Scymnini

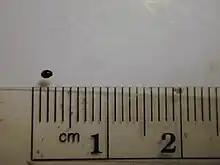
This "Nephus" species, like most Scymninae, is 1-2 mm long

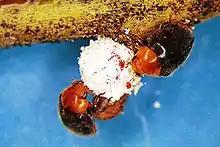
"Cryptolaemus montrouzieri" With aphids

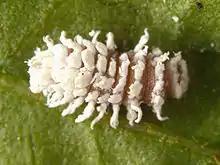
Larva of "Cryptolaemus montrouzieri" with wax secretions

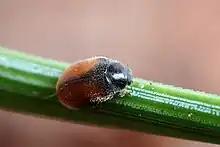
Striped dwarf pine ladybird ("Scymnus suturalis")

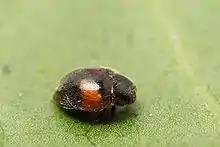
Tansy dwarf ladybug ("Scymnus interruptus")

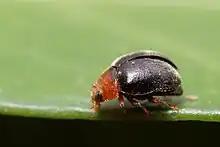
Hop dwarf ladybug ("Scymnus rubromaculatus")

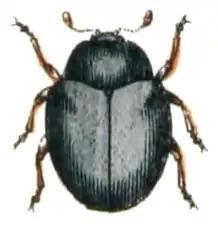
Black pine dwarf ladybug ("Scymnus nigrinus")

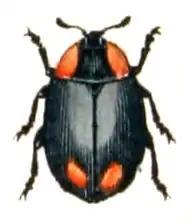
Ball ladybug ("Hyperaspis reppensis")

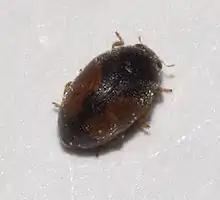
Redtenbacher dwarf ladybug ("Nephus redtenbacheri")

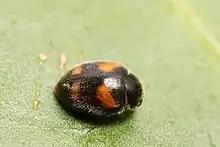
Four mottled dwarf ladybug ("Nephus quadrimaculatus")

The Scymnini are a tribe of insects within the family Coccinellidae. This group includes many small species that are commonly known as dusky ladybugs.